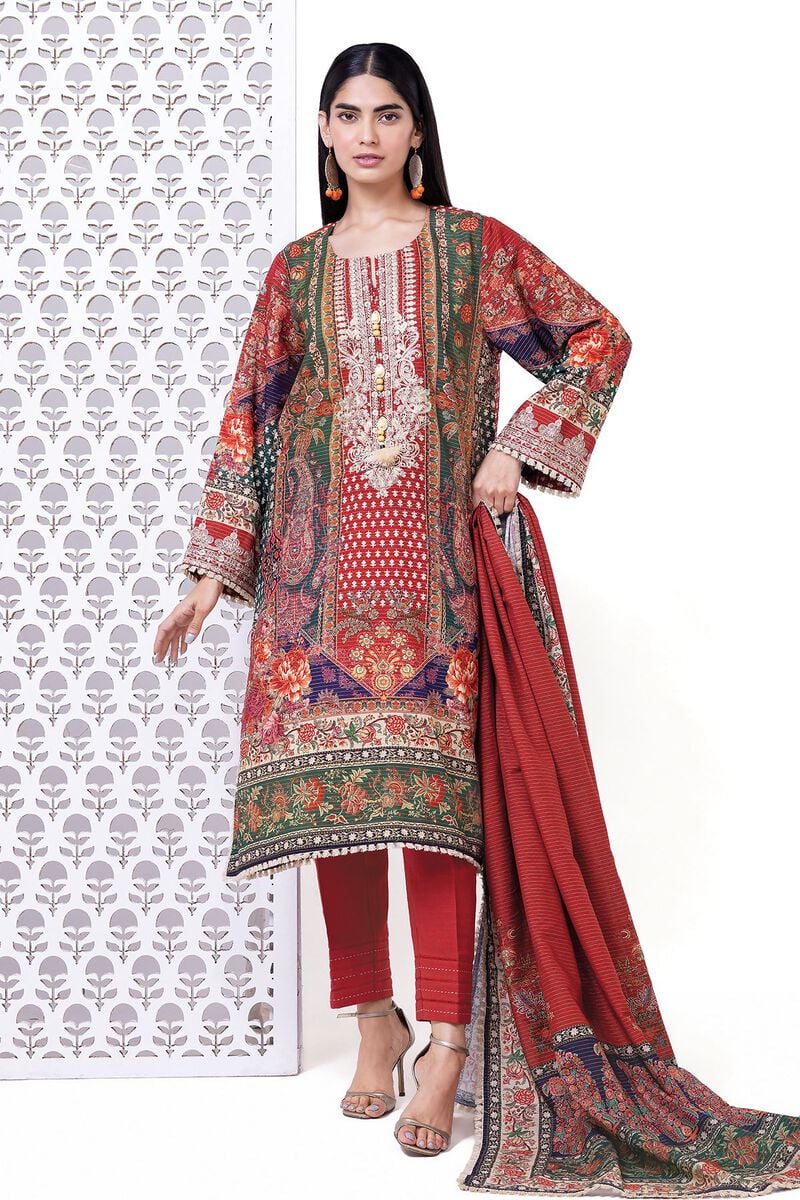
red multi embroidered cotton suit